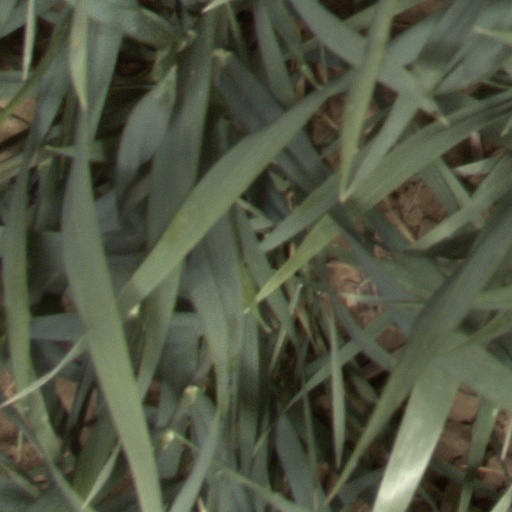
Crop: wheat